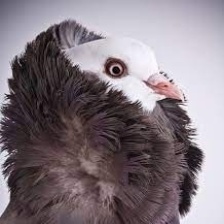
Species: JACOBIN PIGEON
Scientific name: COLUMBA LIVIA